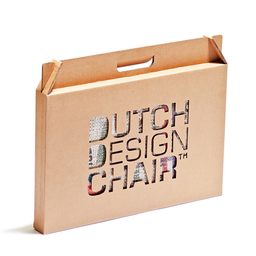
Label: cardboard